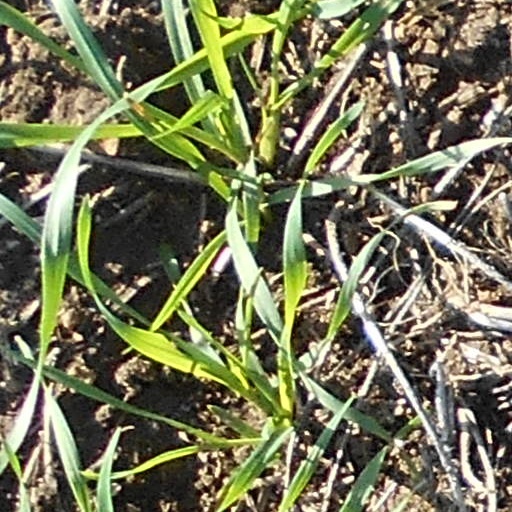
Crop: wheat